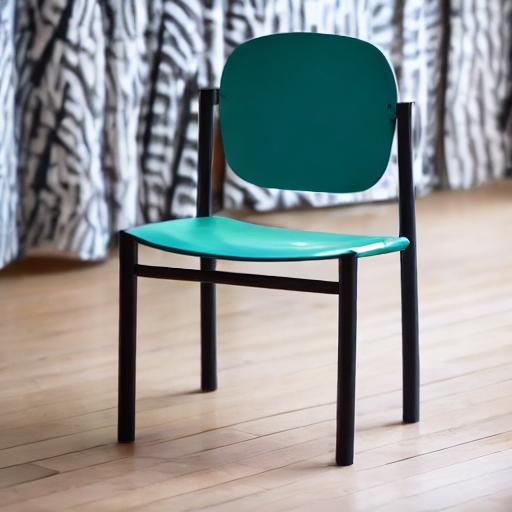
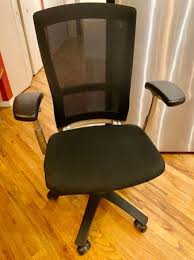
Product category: items_chair
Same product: no